Steve Rider

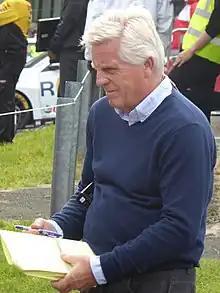
Rider in 2017

Stephen Rider (born 28 April 1950) is a retired English sports presenter. Between 1985 and 2005, Rider presented a variety of BBC Sport programmes including "Sportsnight", "Rally Report" and "Grandstand". He was the anchorman of ITV's football coverage between 2006 and April 2010, and anchored ITV's Formula One coverage from 2006 to 2008. He was the lead presenter for ITV's coverage of the 2011 Rugby World Cup in New Zealand. From 2009 to 2025, he was ITV's main presenter for the British Touring Car Championship. He announced in May 2025 that he would be retiring from presenting in June 2025.